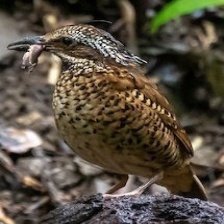
Species: EARED PITA
Scientific name: HYDRORNIS PHAYREI